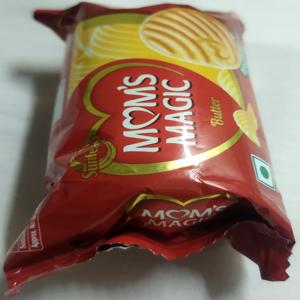
Label: plastics